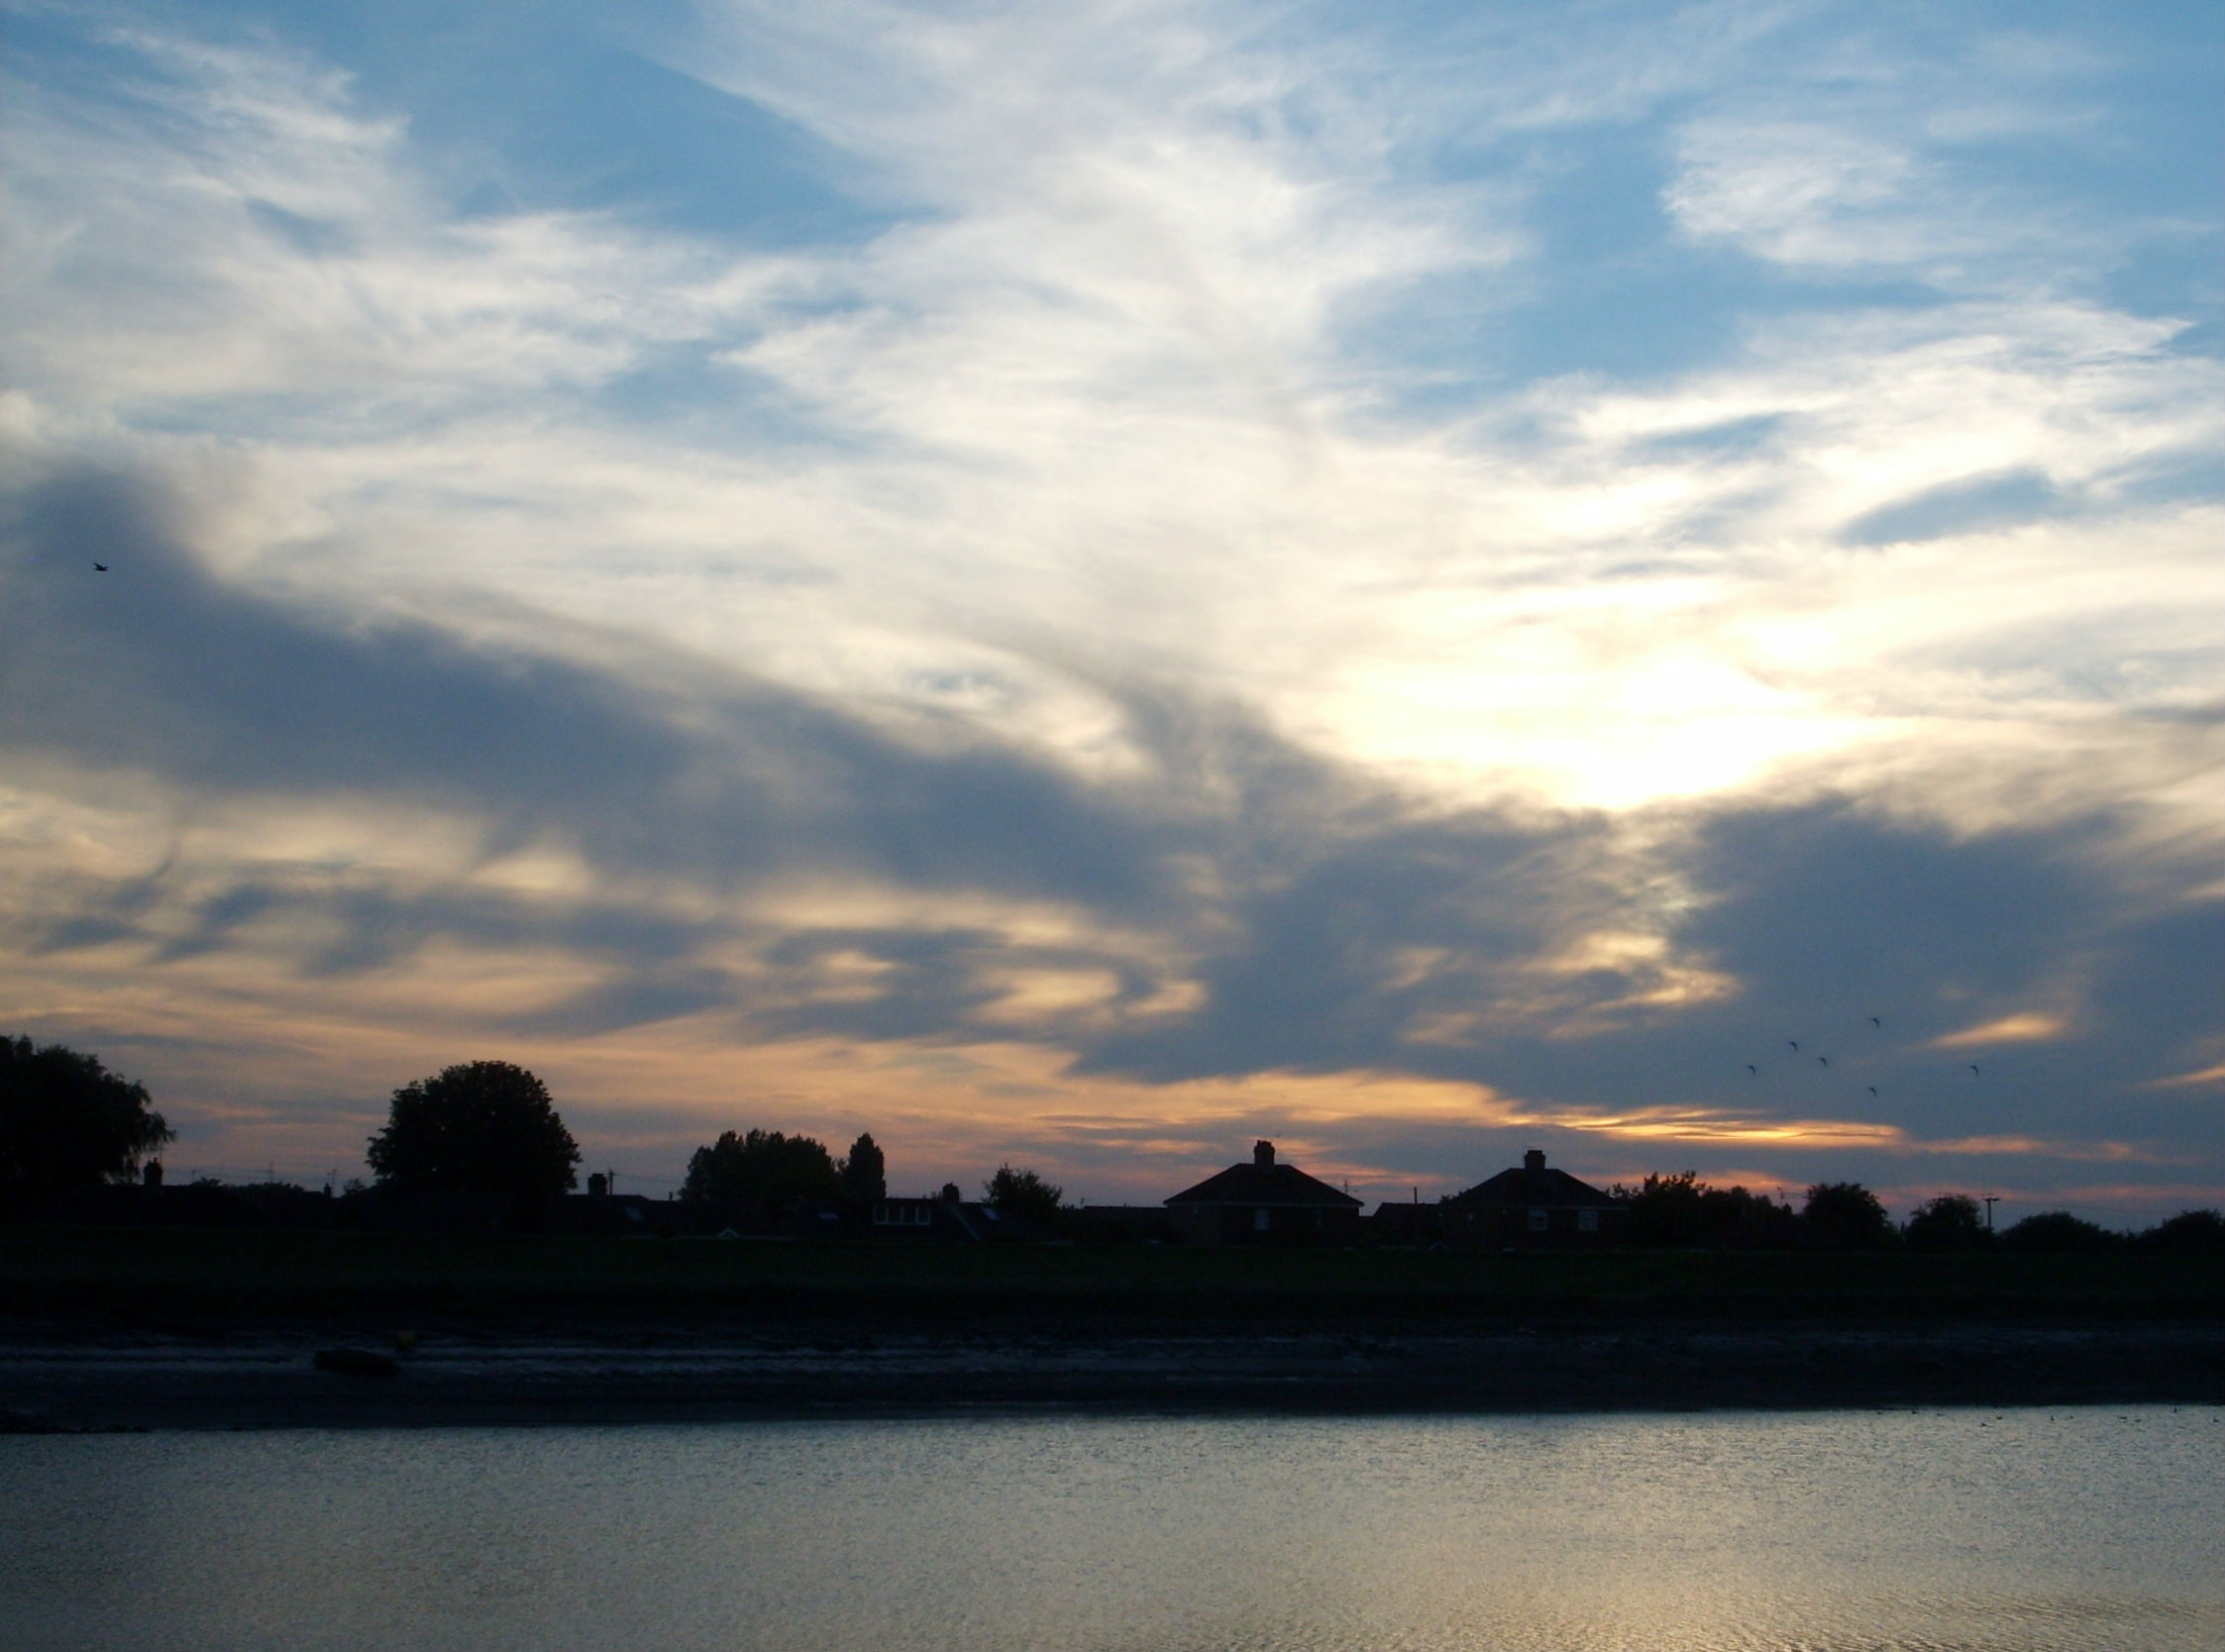
landscape, sea, water, nature, outdoor, horizon, light, cloud, sky, sun, sunrise, sunset, sunlight, morning, lake, view, dawn, river, dusk, evening, twilight, orange, reflection, scenic, color, blue, cloudscape, clouds, reflections, dramatic, sundown, loch, afterglow, meteorological phenomenon